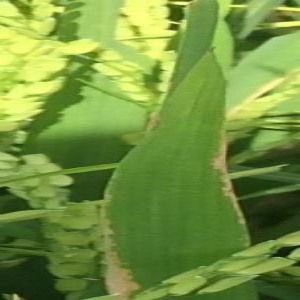
Disease: Bacterialblight